Electronic article surveillance

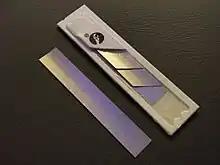
A cutaway image of an acousto-magnetic tag.

Electromagnetic article surveillance (EM EAS) tags use a strip of amorphous metal (typically Metglas) paired with a layer of ferromagnetic material. This design allows repeated activation and deactivation.